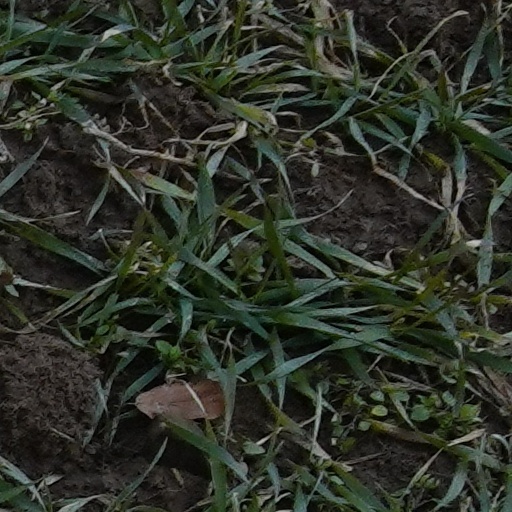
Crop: wheat